Maggid

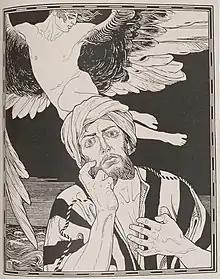
The prophet Daniel, with a maggid behind, from "Die Bücher der Bibel", by Ephraim Moses Lilien. While the term maggid is frequently used to refer to an itinerant Jewish preacher, in Jewish esoteric traditions a maggid is an angelic teacher; a spirit guide.

A maggid, also spelled as magid, is a traditional Jewish religious itinerant preacher, skilled as a narrator of Torah and religious stories. A chaplain of the more scholarly sort is called a "darshan". The title of "maggid mesharim" ('a preacher of uprightness'; abbreviated ) probably dates from the sixteenth century.